Motueka

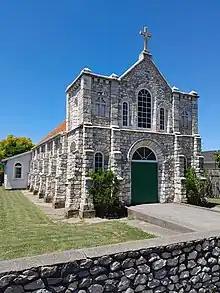
The former Motueka Catholic church (2023)

St Thomas's Anglican church, located at 101 High street, was listed as a category two historic place in 1982. It was built in 1911.